Murder of Bobby Greenlease

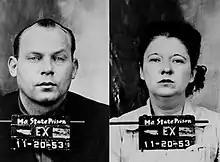
Carl Hall (left) and Bonnie Heady (right)

In September 1953, Carl Hall (34) and Bonnie Heady (41), kidnapped Bobby from Notre Dame de Sion, a Catholic pre-school located in Kansas City, Missouri. The kidnappers were drug-addicted alcoholics then living together in nearby St. Joseph. In the early 1930s, Hall had attended Kemper Military School in Boonville with Paul Robert Greenlease, Bobby's adopted older brother. Hall had planned for years to victimize his former classmate's wealthy family.